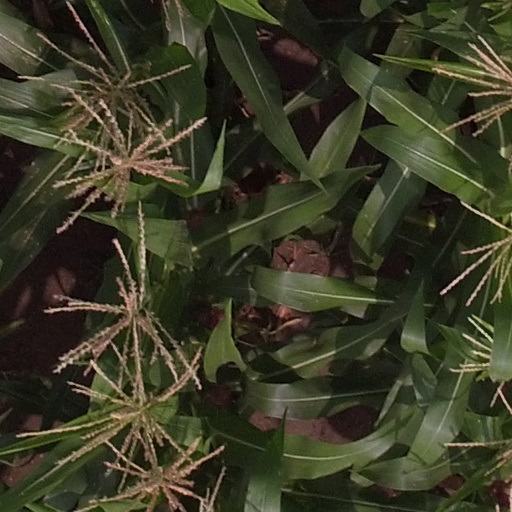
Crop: maize; corn